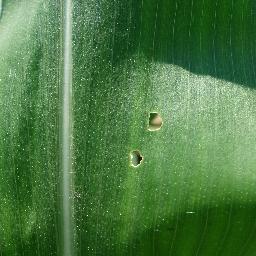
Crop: corn
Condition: (maize)_healthy